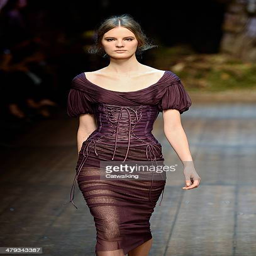
a model walks the runway at the winter fashion show during event